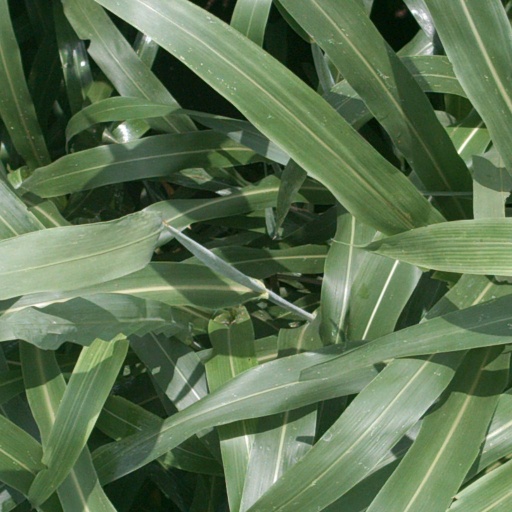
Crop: sorghum